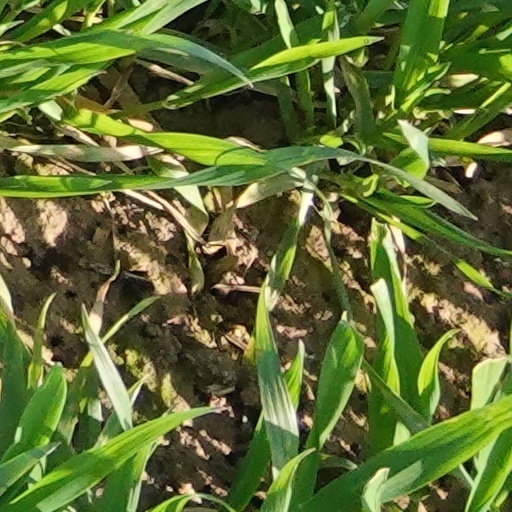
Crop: wheat